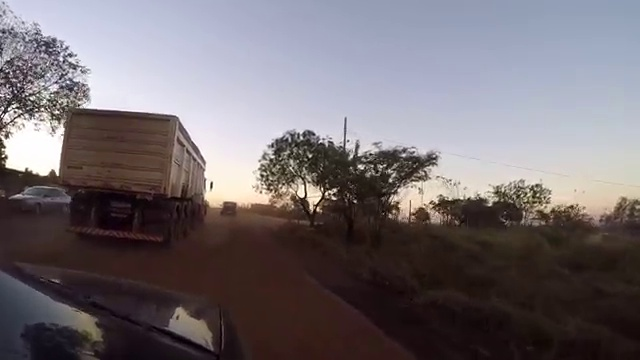
Fire: no
Smoke: no